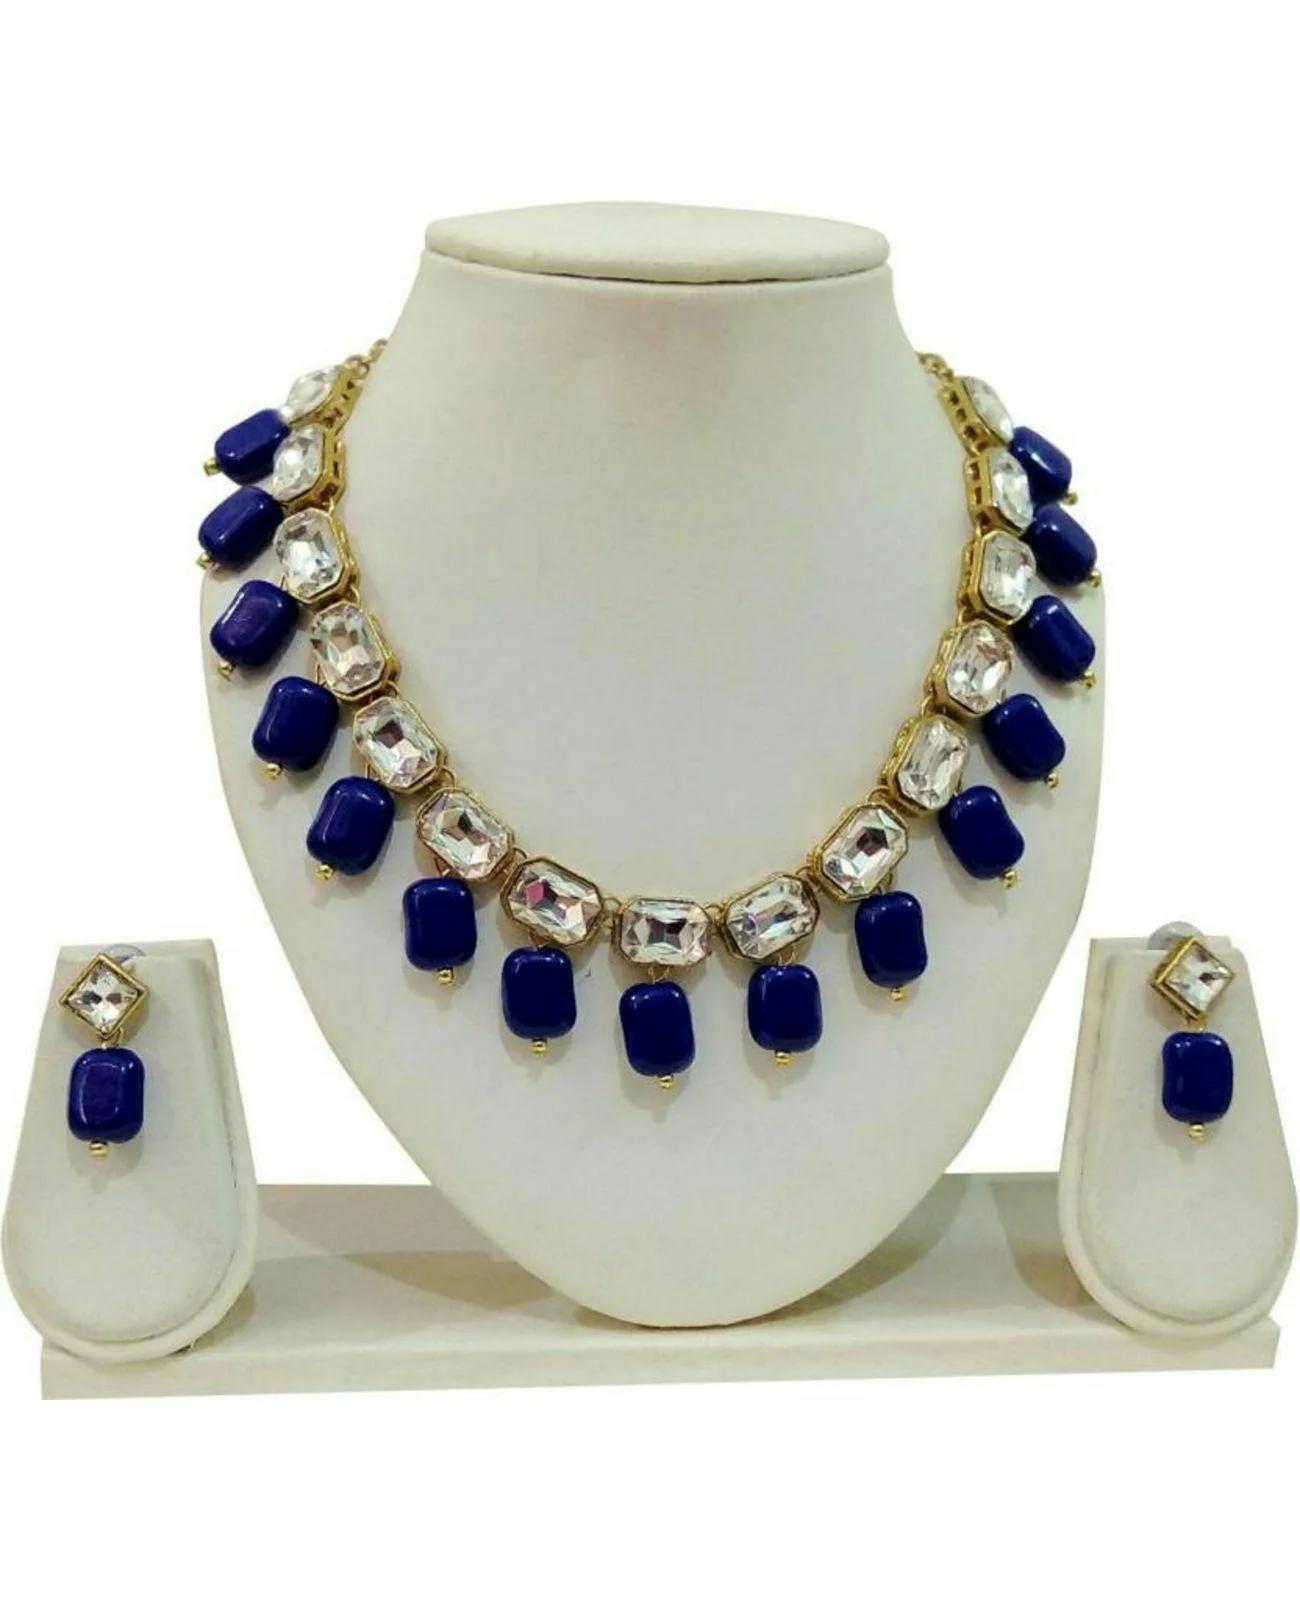
Jn Handicraft Alloy Red Jewel Set For Women
Type: Necklaces
Brand: JN HANDICRAFT
Price: Rs. 211
 This kundan necklace studded temple exquisite and elegant necklace set with earrings adds a traditional touch to your ensembles. Pair these intricate necklace set with any outfit to craft a precious look in no time at all. A classic fusion of exquisite craftsmanship and feminine elegance with high quality made necklace set, youll look divine & graceful. With the use of premium gold finishing, this necklace will not lose its shine over a long period of time.Necklaces are the identity of indian women and a symbol of grace. Cunning outlined necklace includes an insight of crude ethnic excellence for all types of traditional or modern look. Wear this necklace with your gorgeous traditional dress at any wedding party or with modern dresses.
Features: Color- red,Material- alloy
Included: Set of 1 x Necklace 1 x Chain Pair of 1 Earring Set